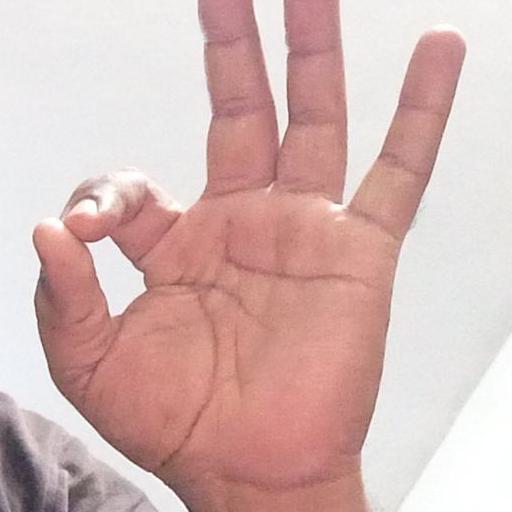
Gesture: ok